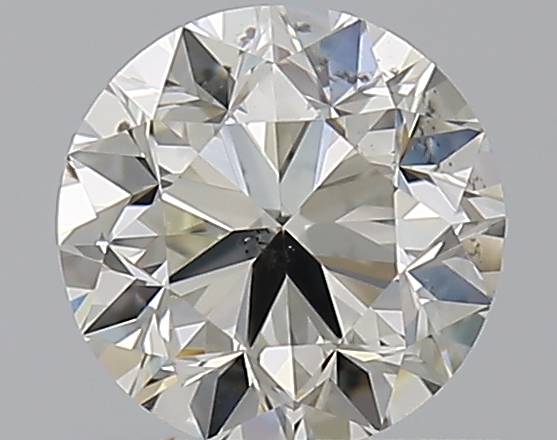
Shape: round
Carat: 0.7
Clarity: SI1
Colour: K
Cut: GD
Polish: EX
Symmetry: VG
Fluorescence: F
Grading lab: GIA
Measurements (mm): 5.38 x 5.43 x 3.61